Young Tunisians

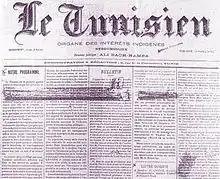
Le tunisien Cover - First edition

The Young Tunisians ( "") was a Tunisian political party and political reform movement in the early 20th century. Its main goal was to advocate for reforms in the French protectorate in order to give more political autonomy and equal treatment to Tunisians.